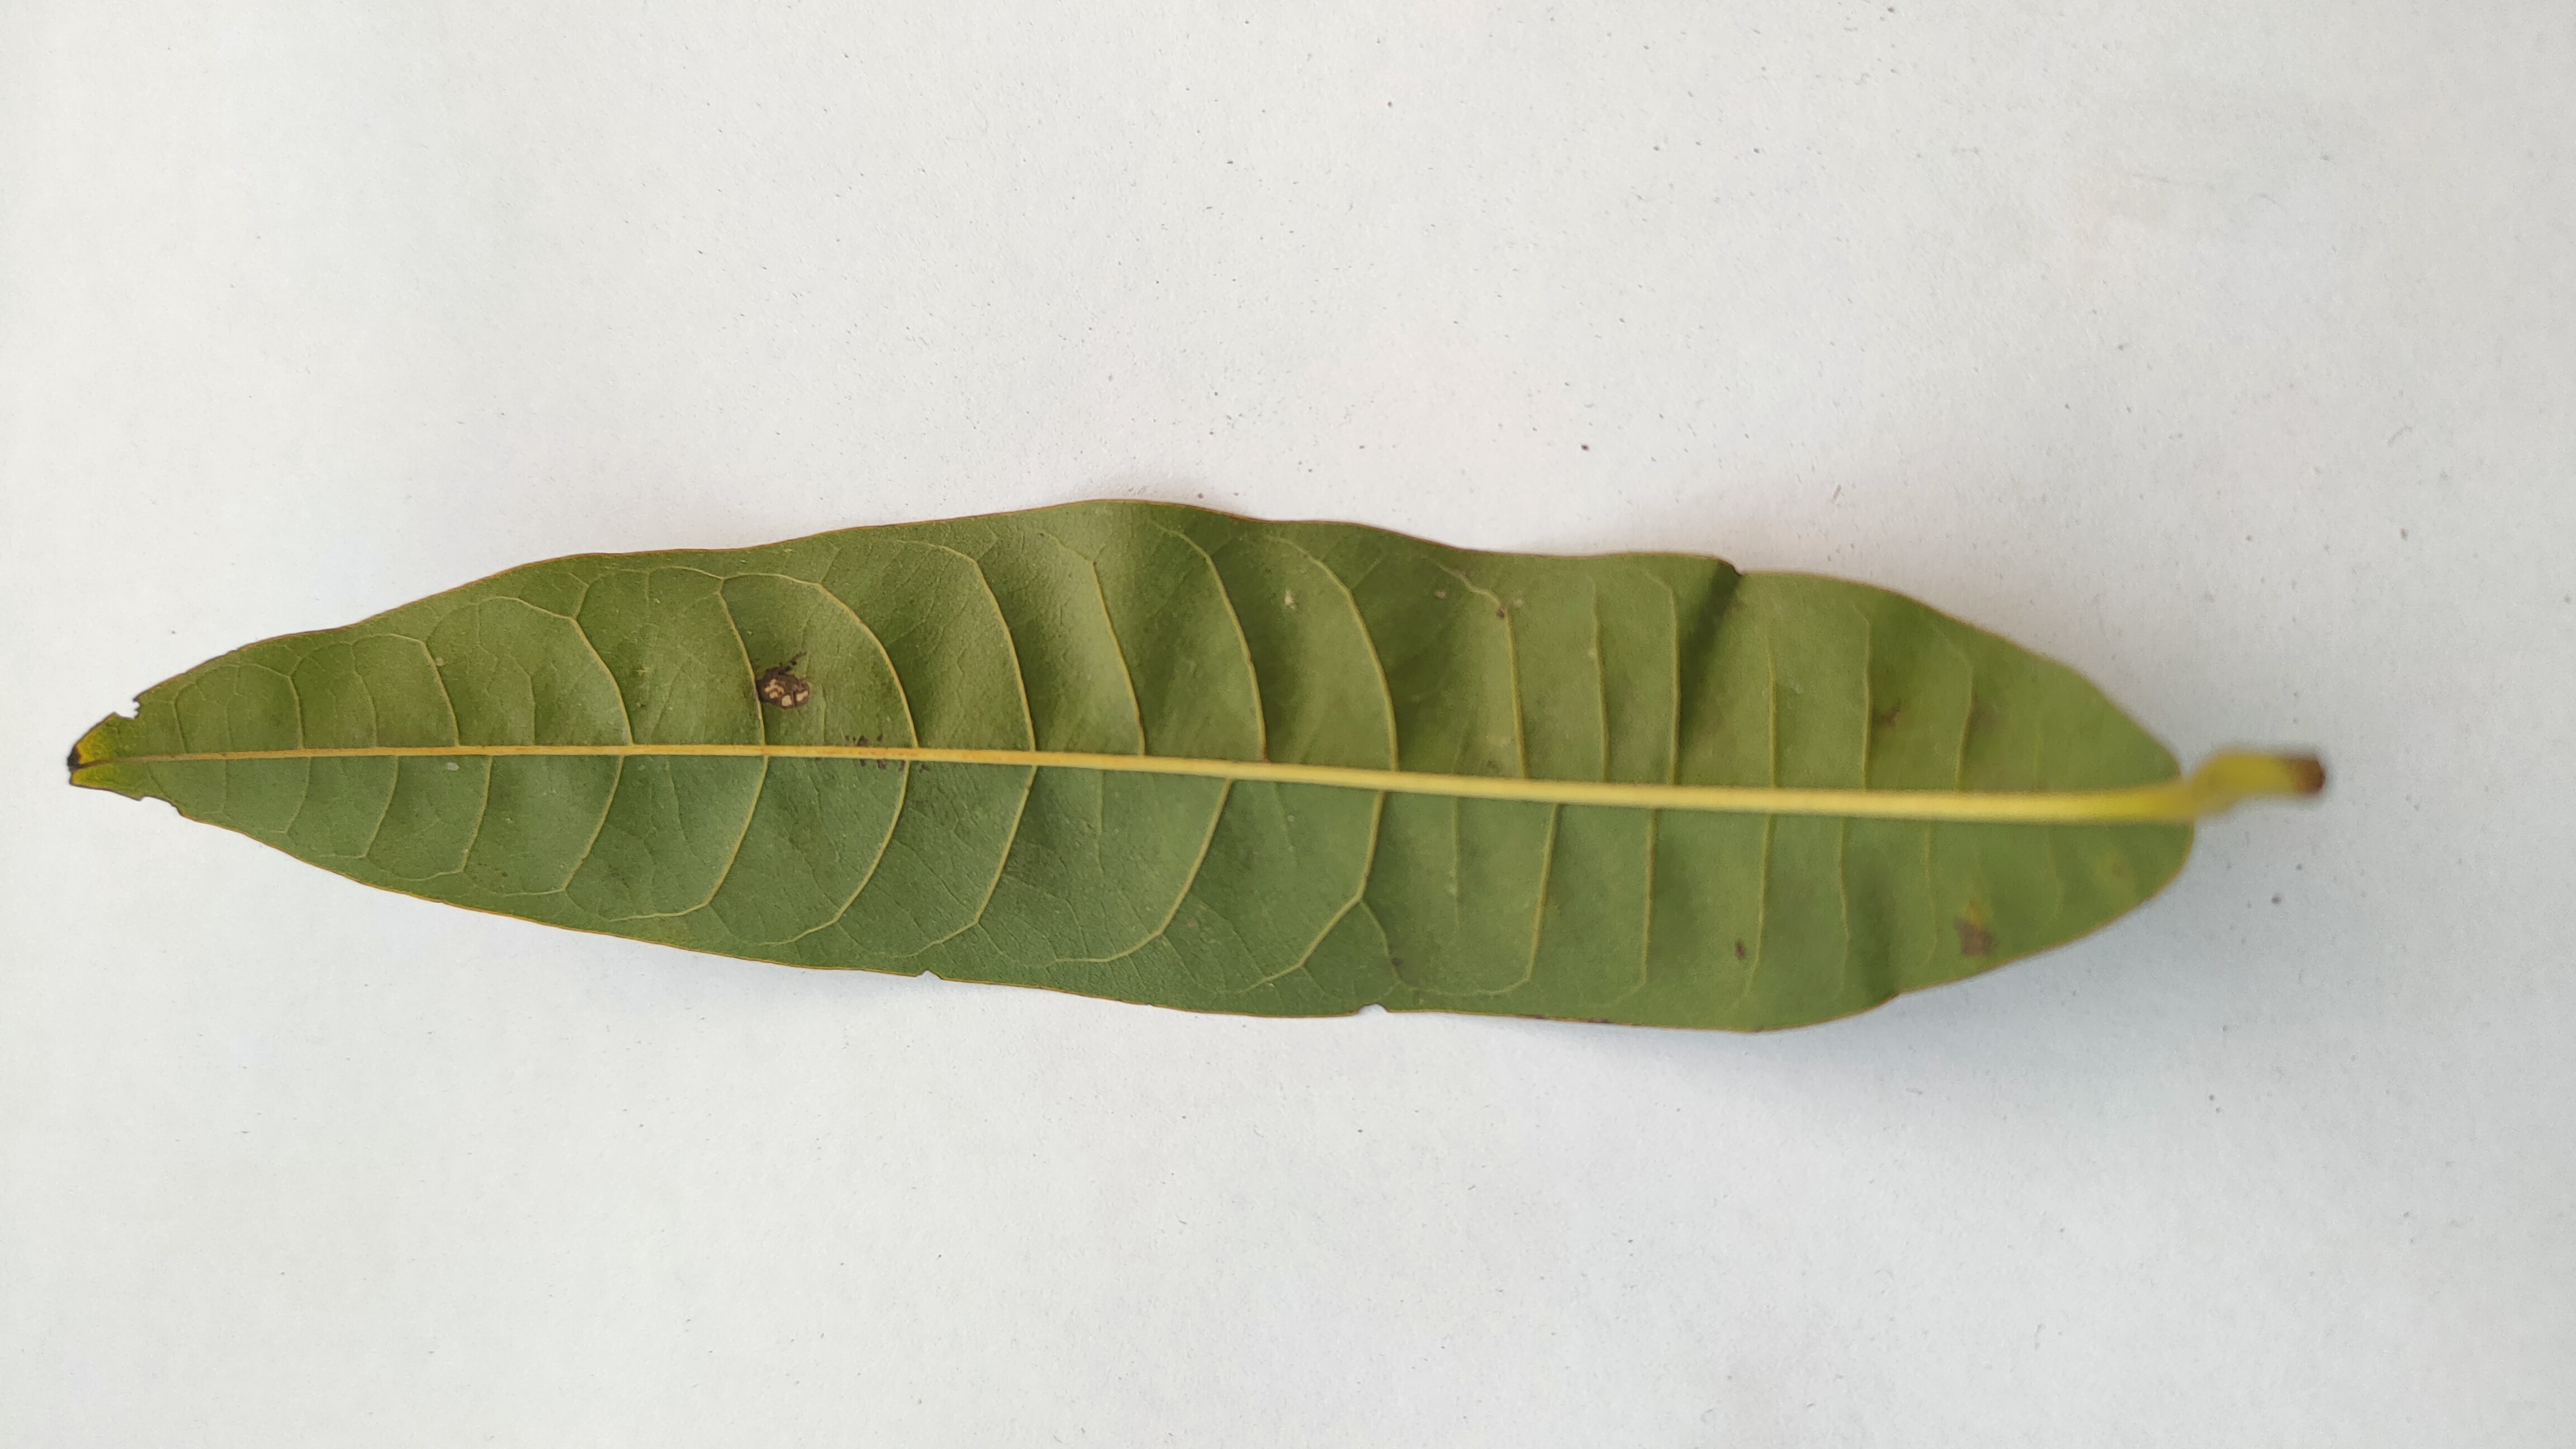
Leaf variety: Custard Apple